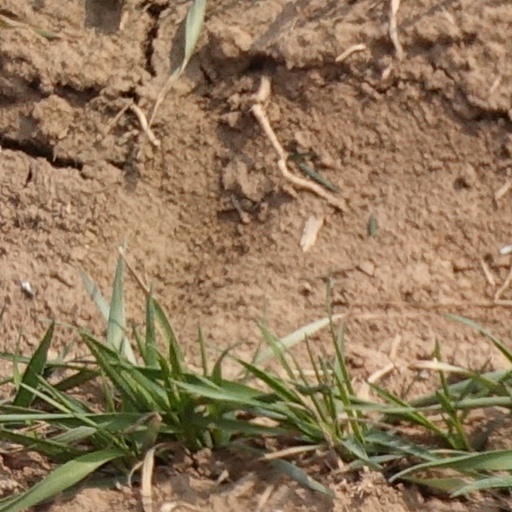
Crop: wheat